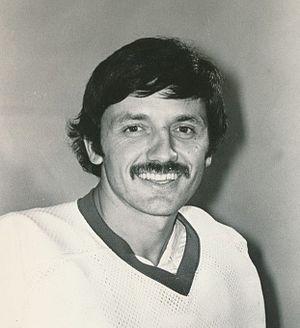
Glenn Allan Resch, dit Chico Resch, est un joueur professionnel de hockey sur glace qui évolua dans la Ligue nationale de hockey de 1973 à 1986 pour les Islanders de New York, les Rockies du Colorado, les Devils du New Jersey et les Flyers de Philadelphie. Il est actuellement commentateur des matchs des Devils sur FSN et MSG.